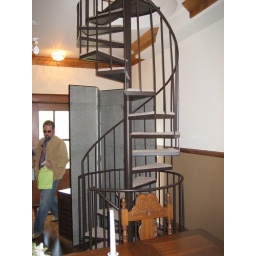
Spiral staircase in kitchen goes up to private area of house